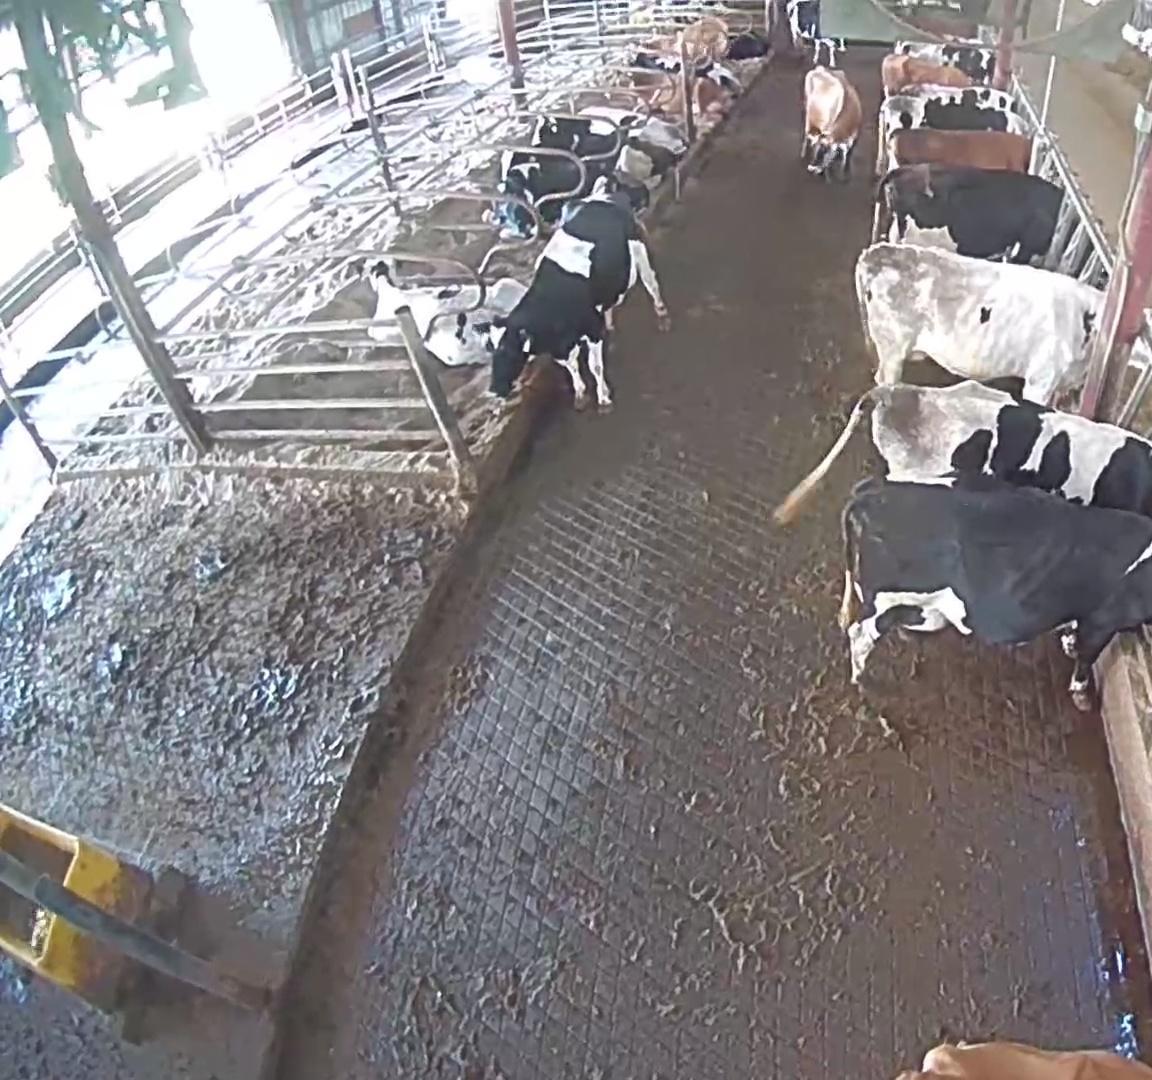
Number of cows: 18